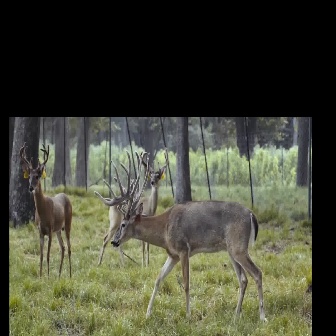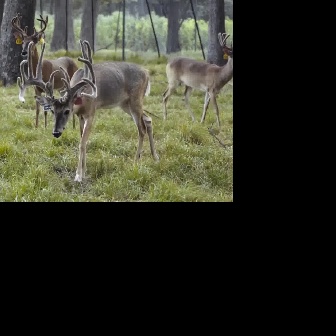
  Please identify the target specified by the bounding box [93,150,268,324] in the first image and locate it in the second image. Return the coordinates in [x_min,y_min,x_max,y_max] format.
Answer: [15,38,159,182]